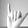
ASL letter: Y